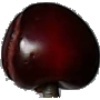
Label: Cherry 1